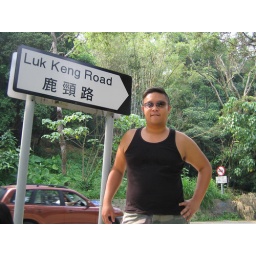
Po Po under the road sign of LUK ...